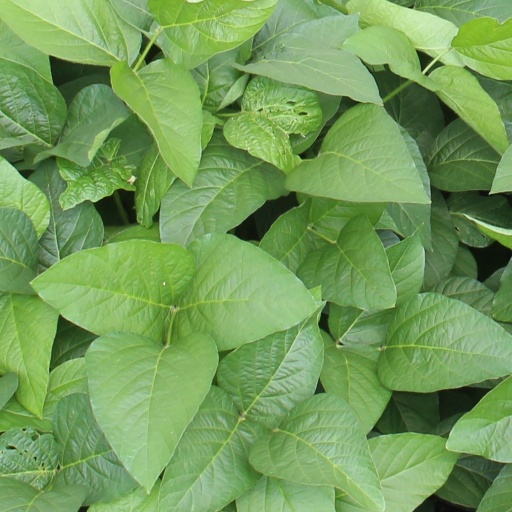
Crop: soybean